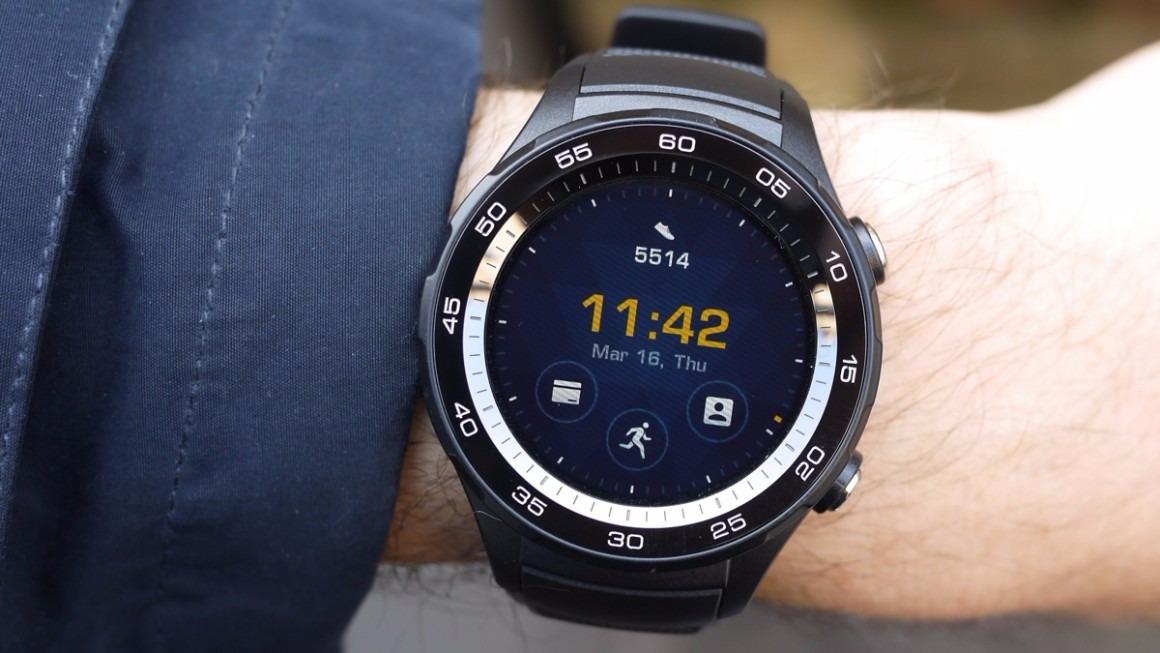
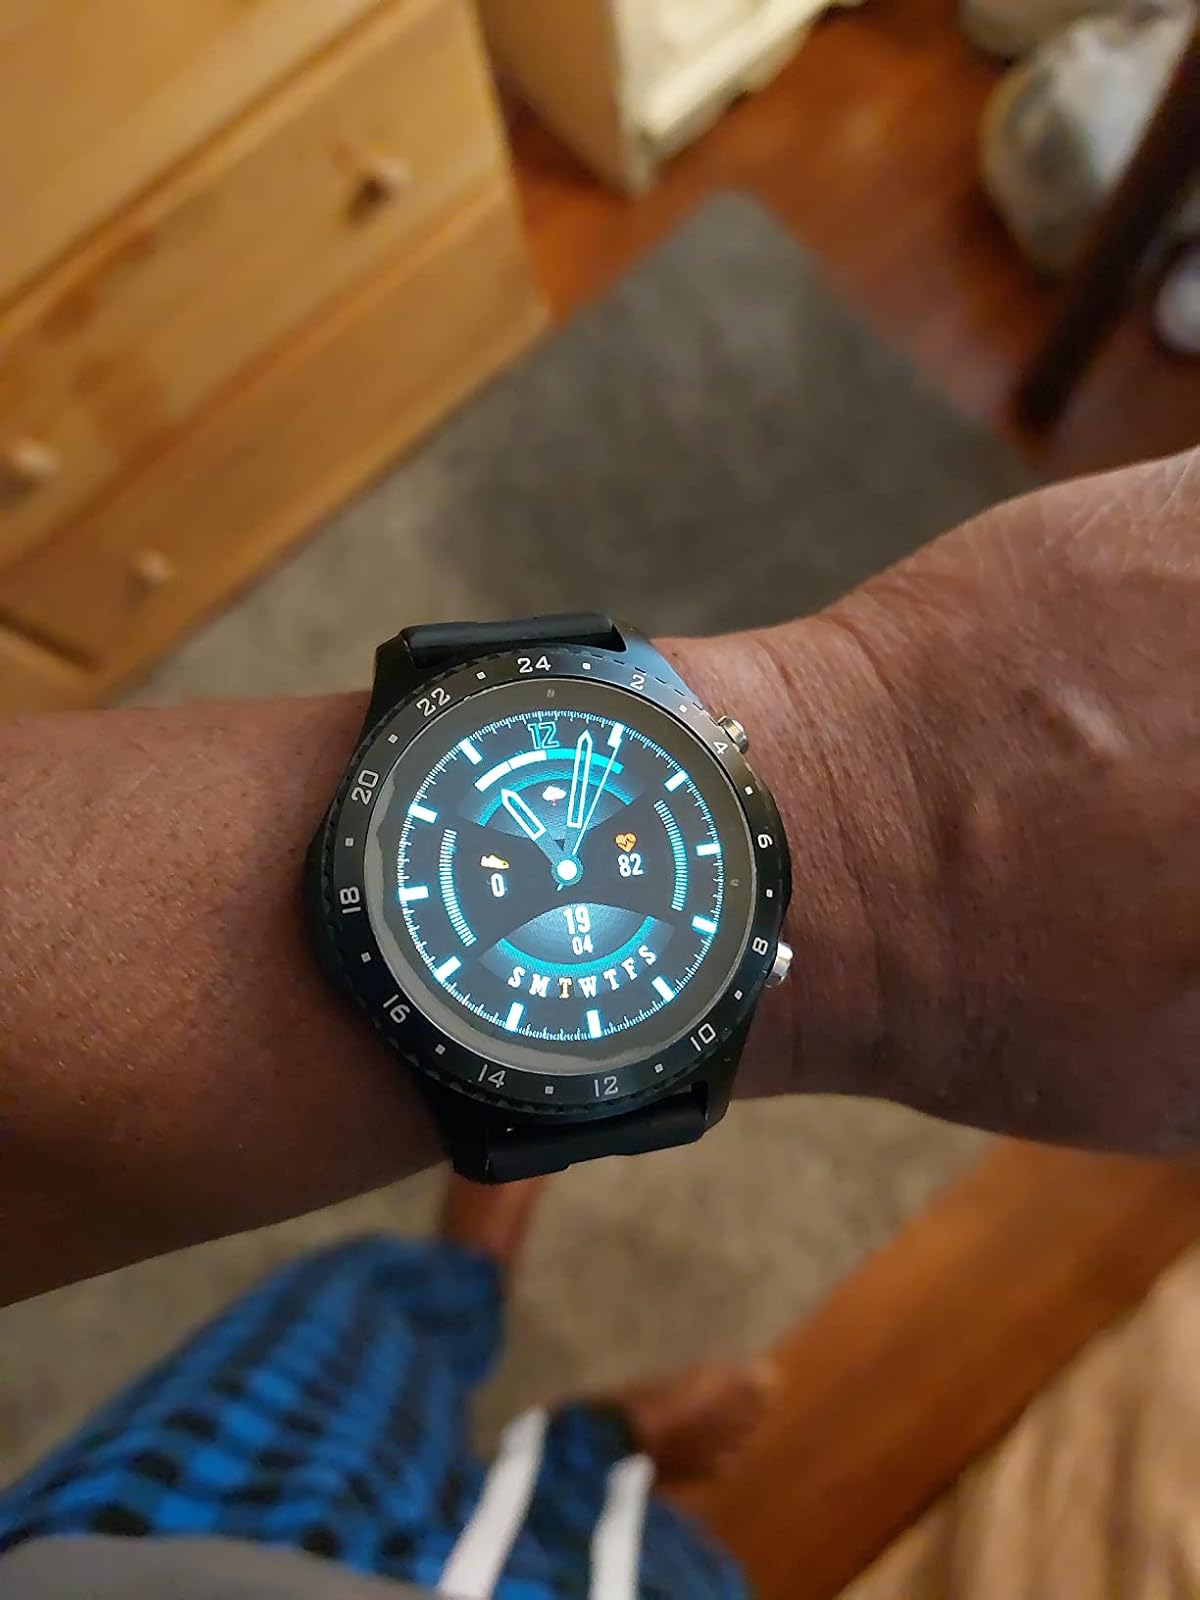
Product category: smartwatch
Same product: no